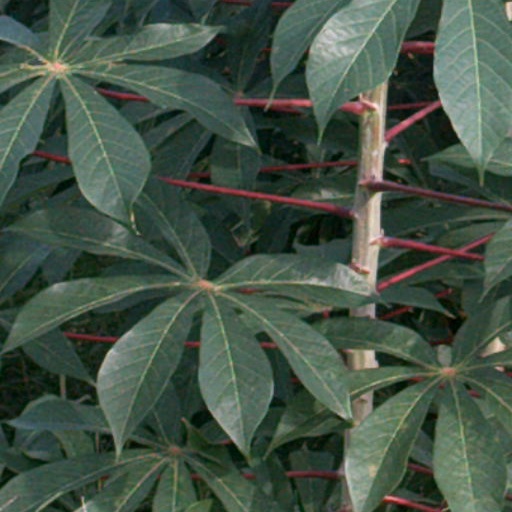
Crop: cassava